Rainbowing

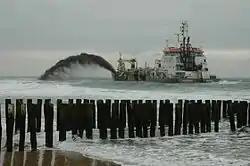
Rainbowing by the Waterway

Rainbowing is the process in which a dredging ship propels sand that has been claimed from the ocean floor in a high arc to a particular location. This is used for multiple purposes, ranging from building up a beach to prevent erosion to constructing new islands. The name is derived from the appearance of the arc, which closely resembles a brown-colored rainbow.